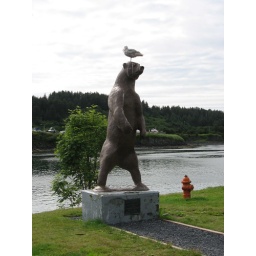
I thought it was funny that this big, ferocious looking bear was covered in bird poop.